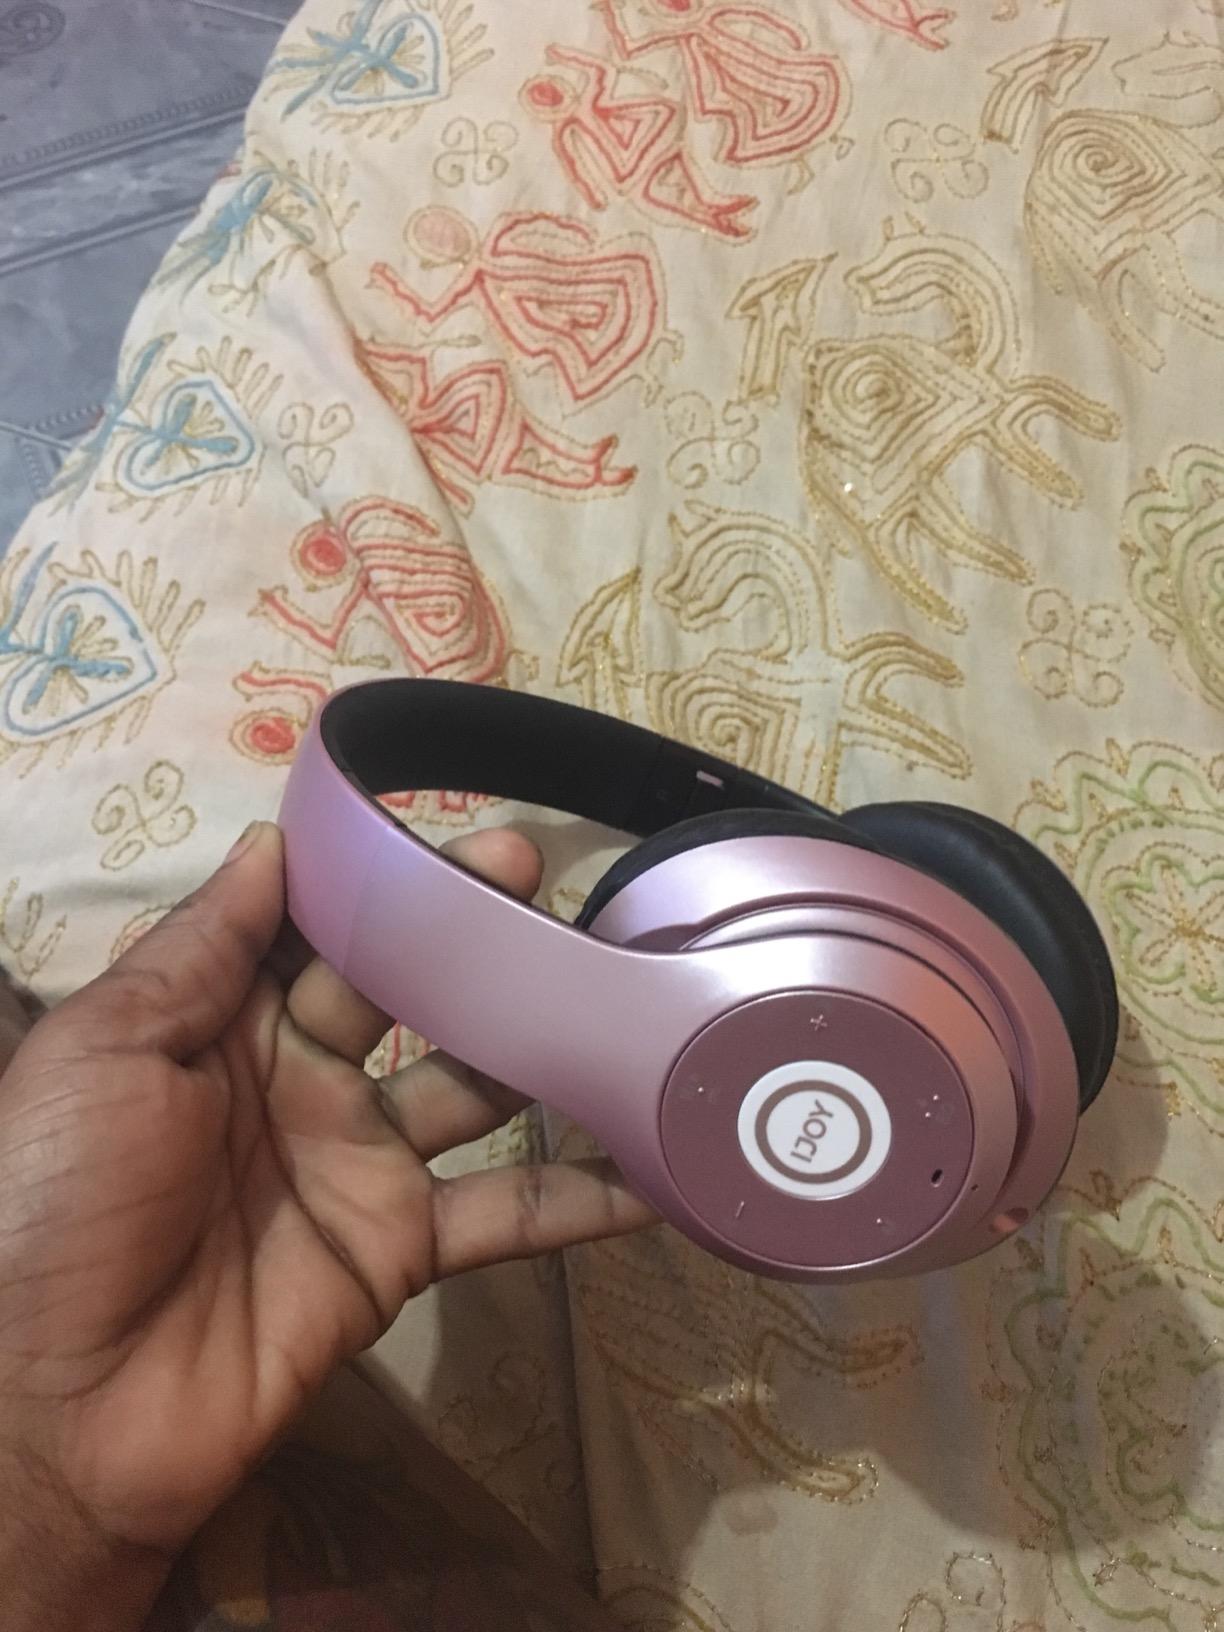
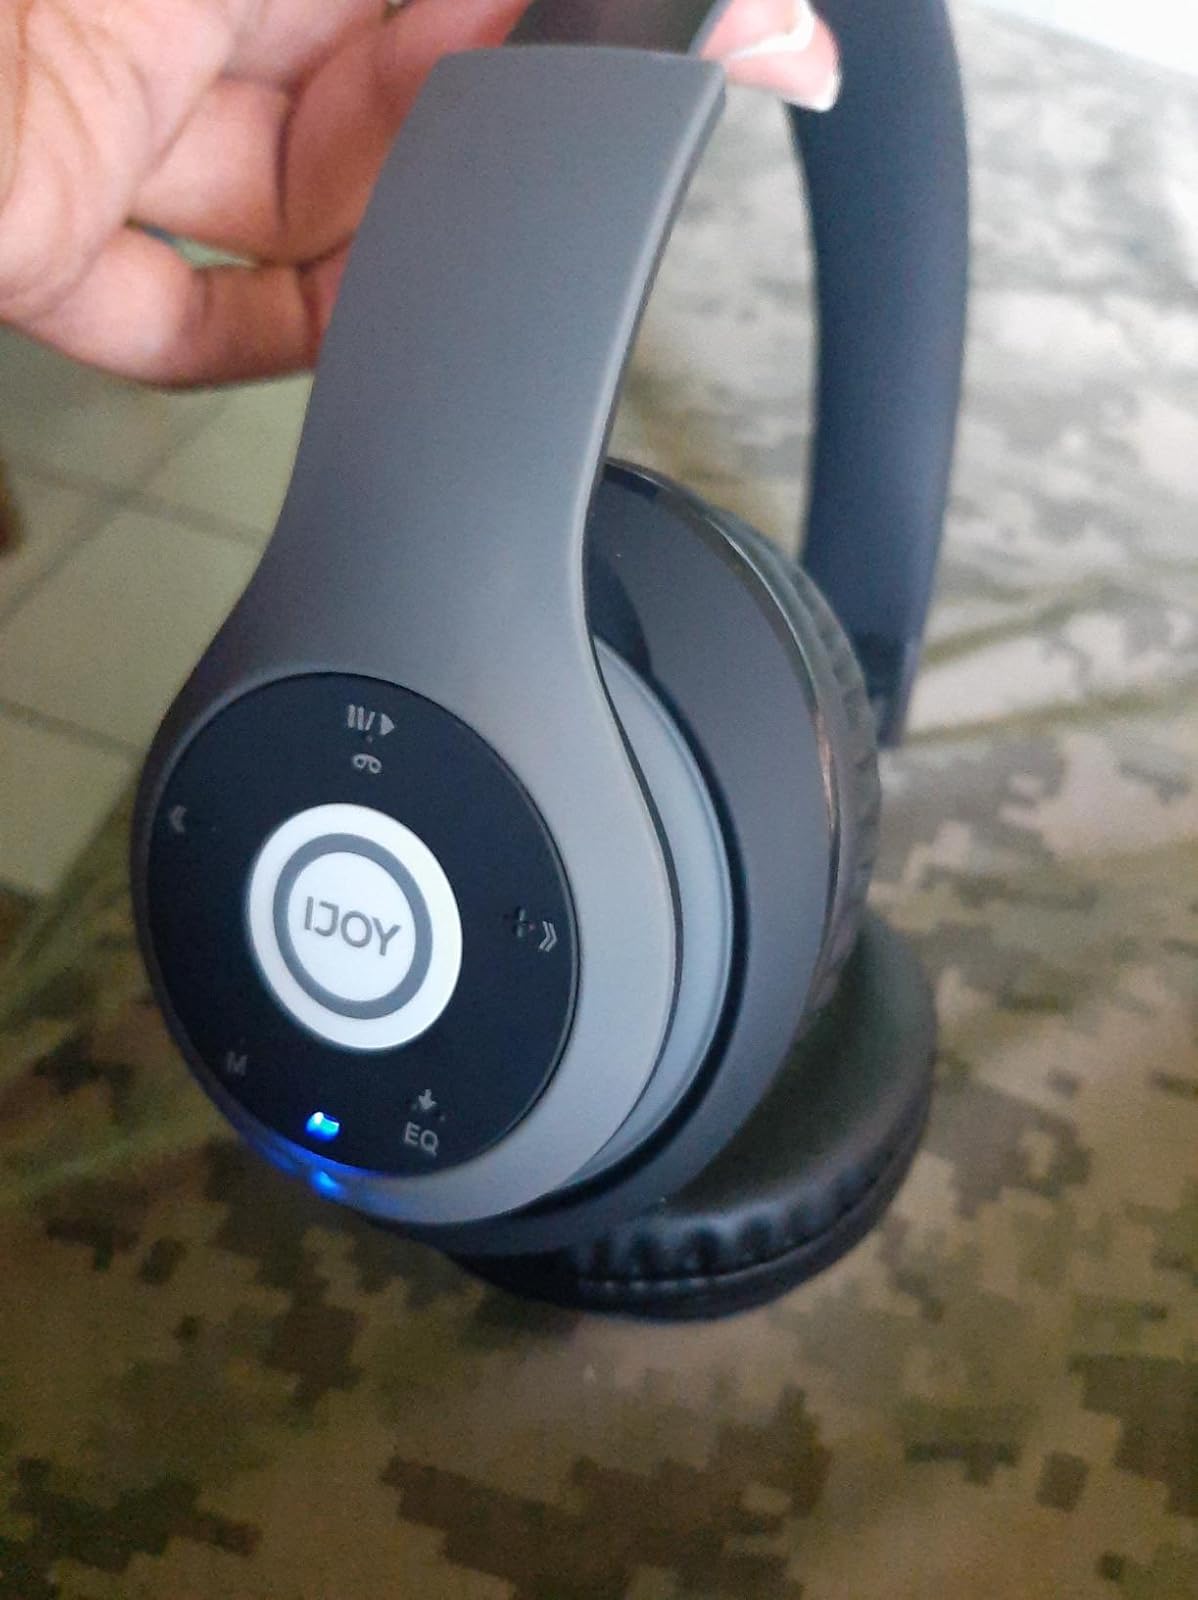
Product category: headphones
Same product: no